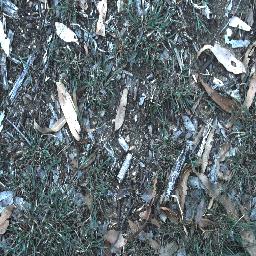
Label: negative